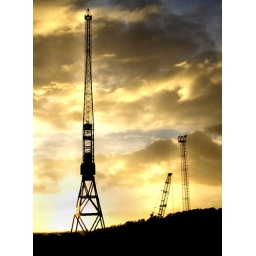
old ship building port in cobh